Laali Ki Shaadi Mein Laaddoo Deewana

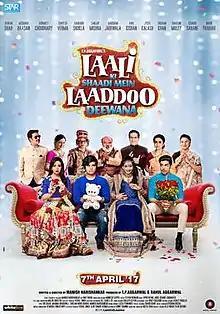
Official Poster

Laali Ki Shaadi Mein Laaddoo Deewana is a 2017 Hindi-language, Indian romantic drama comedy film, written and directed by Manish Harishankar, and produced by TP Aggarwal and Rahul Aggarwal, Executive Producer Vishal Singh. The film stars Vivaan Shah, Akshara Haasan, Gurmeet Choudhary and Kavitta Verma in pivotal roles. The teaser posters for the film were released on 20 February 2017 while the trailer was launched on YouTube on 27 February 2017. The film released on 7 April 2017 to negative reviews from critics and audiences alike.